Lewis Tower, Jersey

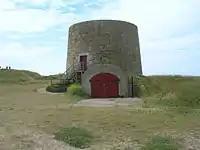
Lewis Tower, Jersey

Lewis Tower (also known as Lewis's Tower) is a Martello tower in St Ouen's Bay on the island of Jersey. It was erected by the British in 1835, and is named after Colonel Griffith Lewis, who commanded the Royal Engineers in Jersey from December 1830 to January 1836.